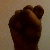
The image shows a hand gesture representing the letter 'S' in Indian Sign Language.